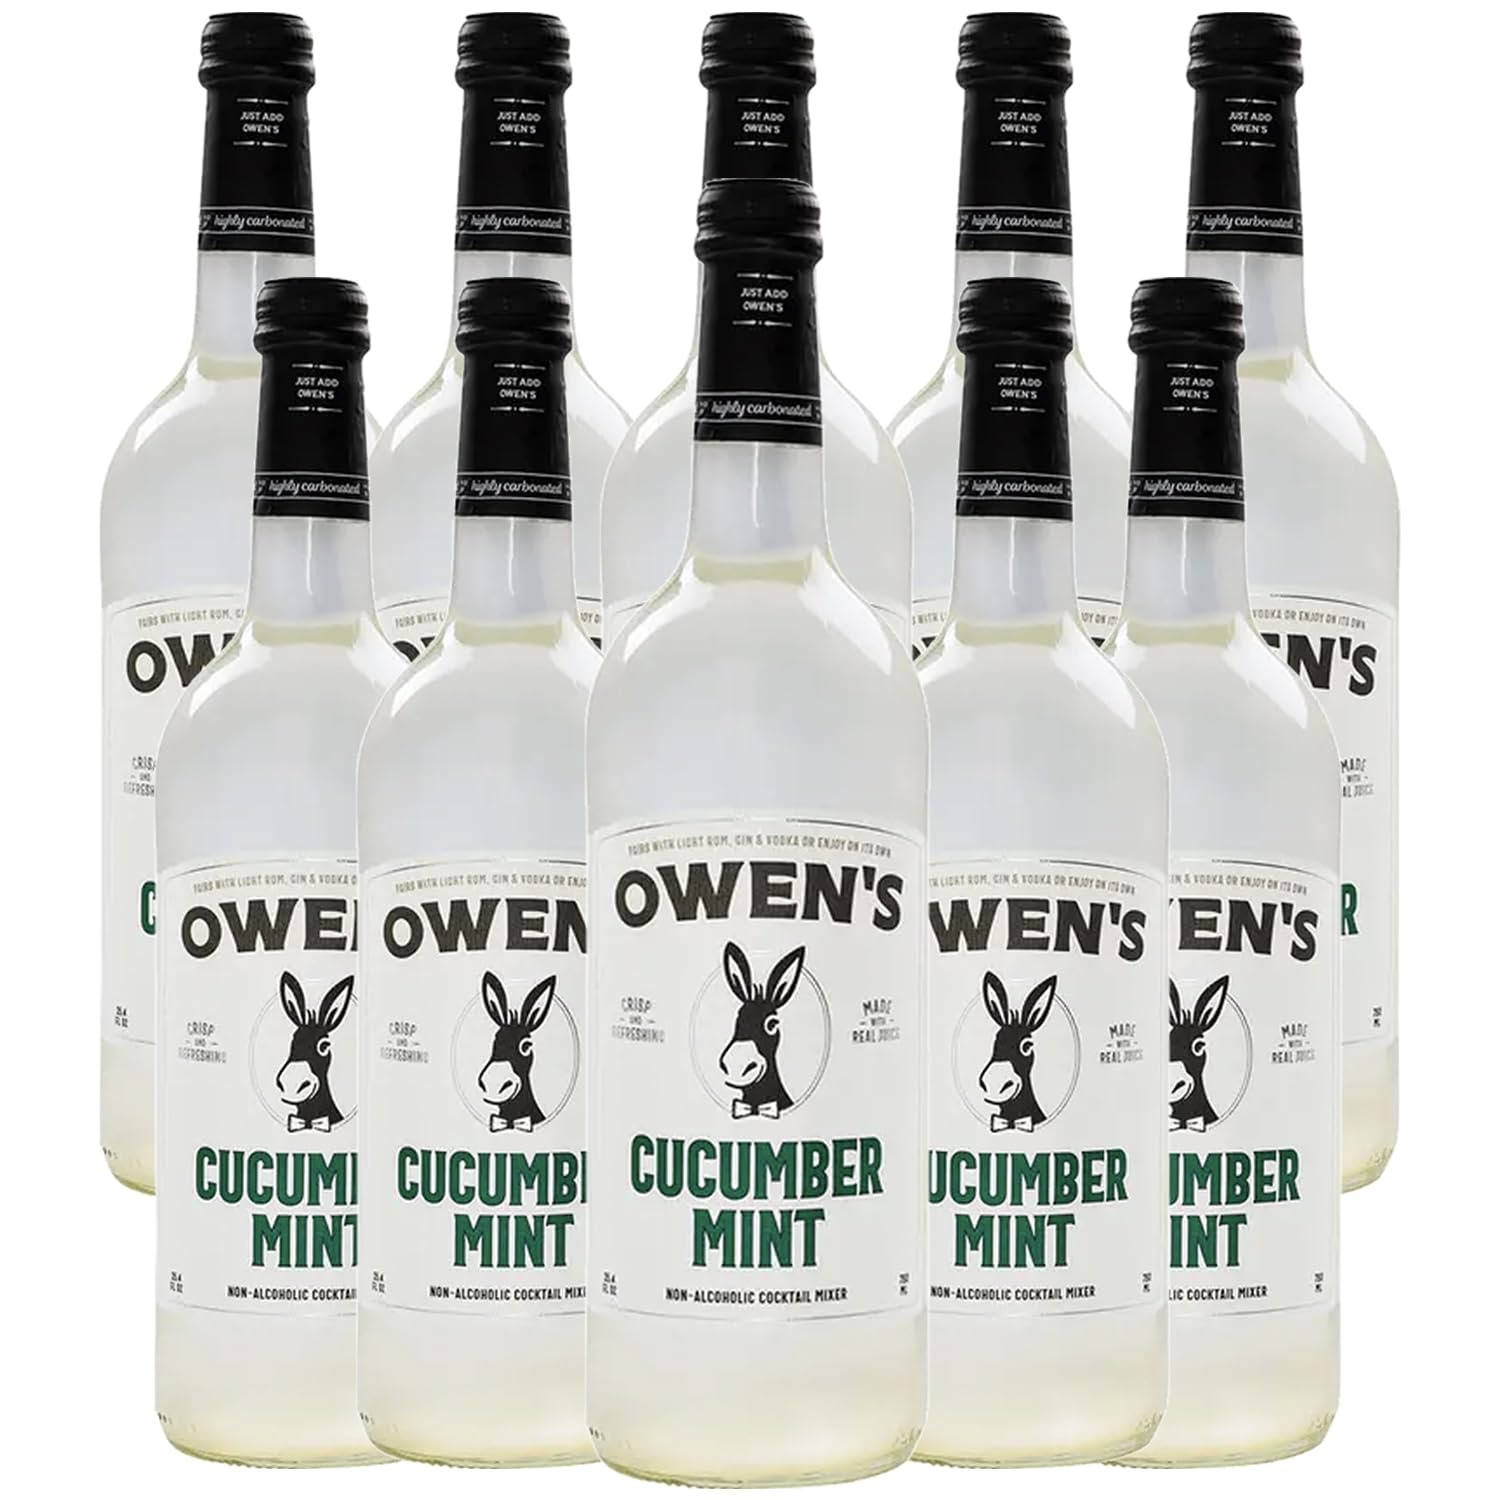
Item Name: Owen’s Craft Mixers | Cucumber Mint 10 Pack | Handcrafted in the USA with Premium Ingredients | Vegan & Gluten-Free Soda Mocktail and Cocktail Mixer | 750ml
Bullet Point 1: Cucumber Mint: An invigorating burst of mint with the refreshment of cucumber. Each batch is carefully crafted to elevate your cocktail when mixed with your favorite spirit
Bullet Point 2: Immerse yourself in the award-winning excellence of Owen's Craft Mixers, meticulously crafted to enhance your cocktail experience and foster positive social connections.
Bullet Point 3: Versatile Owen's Mixers seamlessly integrate into cocktail culture, allowing for effortless creation of exceptional cocktails or delicious mocktail options.
Bullet Point 4: Enjoy consistent, high-quality cocktails with every sip, thanks to Owen's dedication to excellence for both bartenders and consumers.
Bullet Point 5: Handcrafted in the USA with premium ingredients, Owen's Mixers ensure a commitment to quality that stands out in every bottle.
Bullet Point 6: Experience the superior taste and purity of Owen's Craft Mixers, made with pure cane sugar, real juice, and a clean ingredient list. Plus, Owen's is vegan and gluten-free, catering to various dietary preferences.
Bullet Point 7: Includes (10) Bottle, Phone and tablet holder and tasting notes/recipes
Product Description: Experience the award-winning excellence of Owen's Craft Mixers, meticulously crafted to elevate your cocktail experience and foster positive social connections. Designed with a mission to seamlessly integrate into cocktail culture, Owen's Mixers offer versatility: simply add Owen's to your favorite liquor for an exceptional cocktail, or enjoy it alone for a delicious mocktail option. With Owen's, both bartenders and consumers alike can effortlessly create consistent, high-quality cocktails, ensuring every sip is a memorable one. Handcrafted in the USA with premium ingredients, Owen's Mixers boast a commitment to quality. Made with pure cane sugar, real juice, and a clean ingredient list, Owen's stands out for its superior taste and purity. Plus, Owen's is vegan and gluten-free, catering to a wide range of dietary preferences. Elevate your cocktail game with Owen's Craft Mixers and indulge in the perfect blend of flavor and quality, every time.
Value: 25.0
Unit: Fl Oz

Price: 119.98